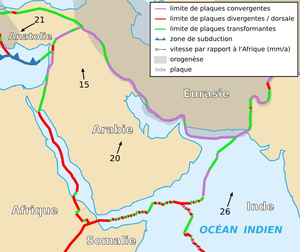
Carte de la plaque arabique
L'Afrique subsaharienne est l'étendue du continent africain au sud du Sahara, séparée écologiquement des pays du nord par le climat rude du plus vaste désert chaud du monde.
La géographie du Moyen-Orient est à considérer selon la définition que l'on prend du Moyen-Orient, si l'on se réfère à la zone géographique comprise entre la rive orientale de la mer Méditerranée : le bassin Levantin, à l'ouest ; la ligne tracée par la frontière entre l'Iran d'une part et le Pakistan et l'Afghanistan d'autre part, à l'est ; la frontière turco-iranienne avec les pays du Caucase, celles turques avec la Bulgarie et la Grèce au nord-ouest et les frontières respectivement terrestre de l'Égypte et maritimes du Yémen et d'Oman au sud ; cet espace géographique regroupe en tout seize pays pour une superficie totale de 6 997 934 km².
La plaque arabique est une plaque tectonique de la lithosphère de la planète Terre. Sa superficie est de 0,12082 stéradians.